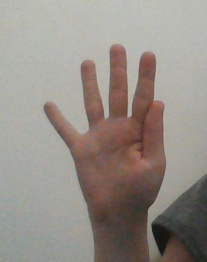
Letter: sheen